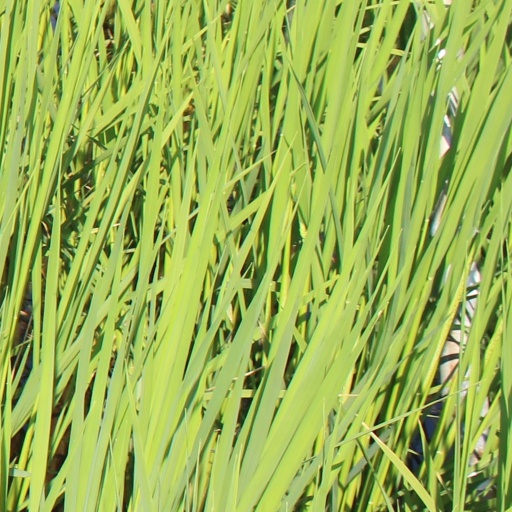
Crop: rice